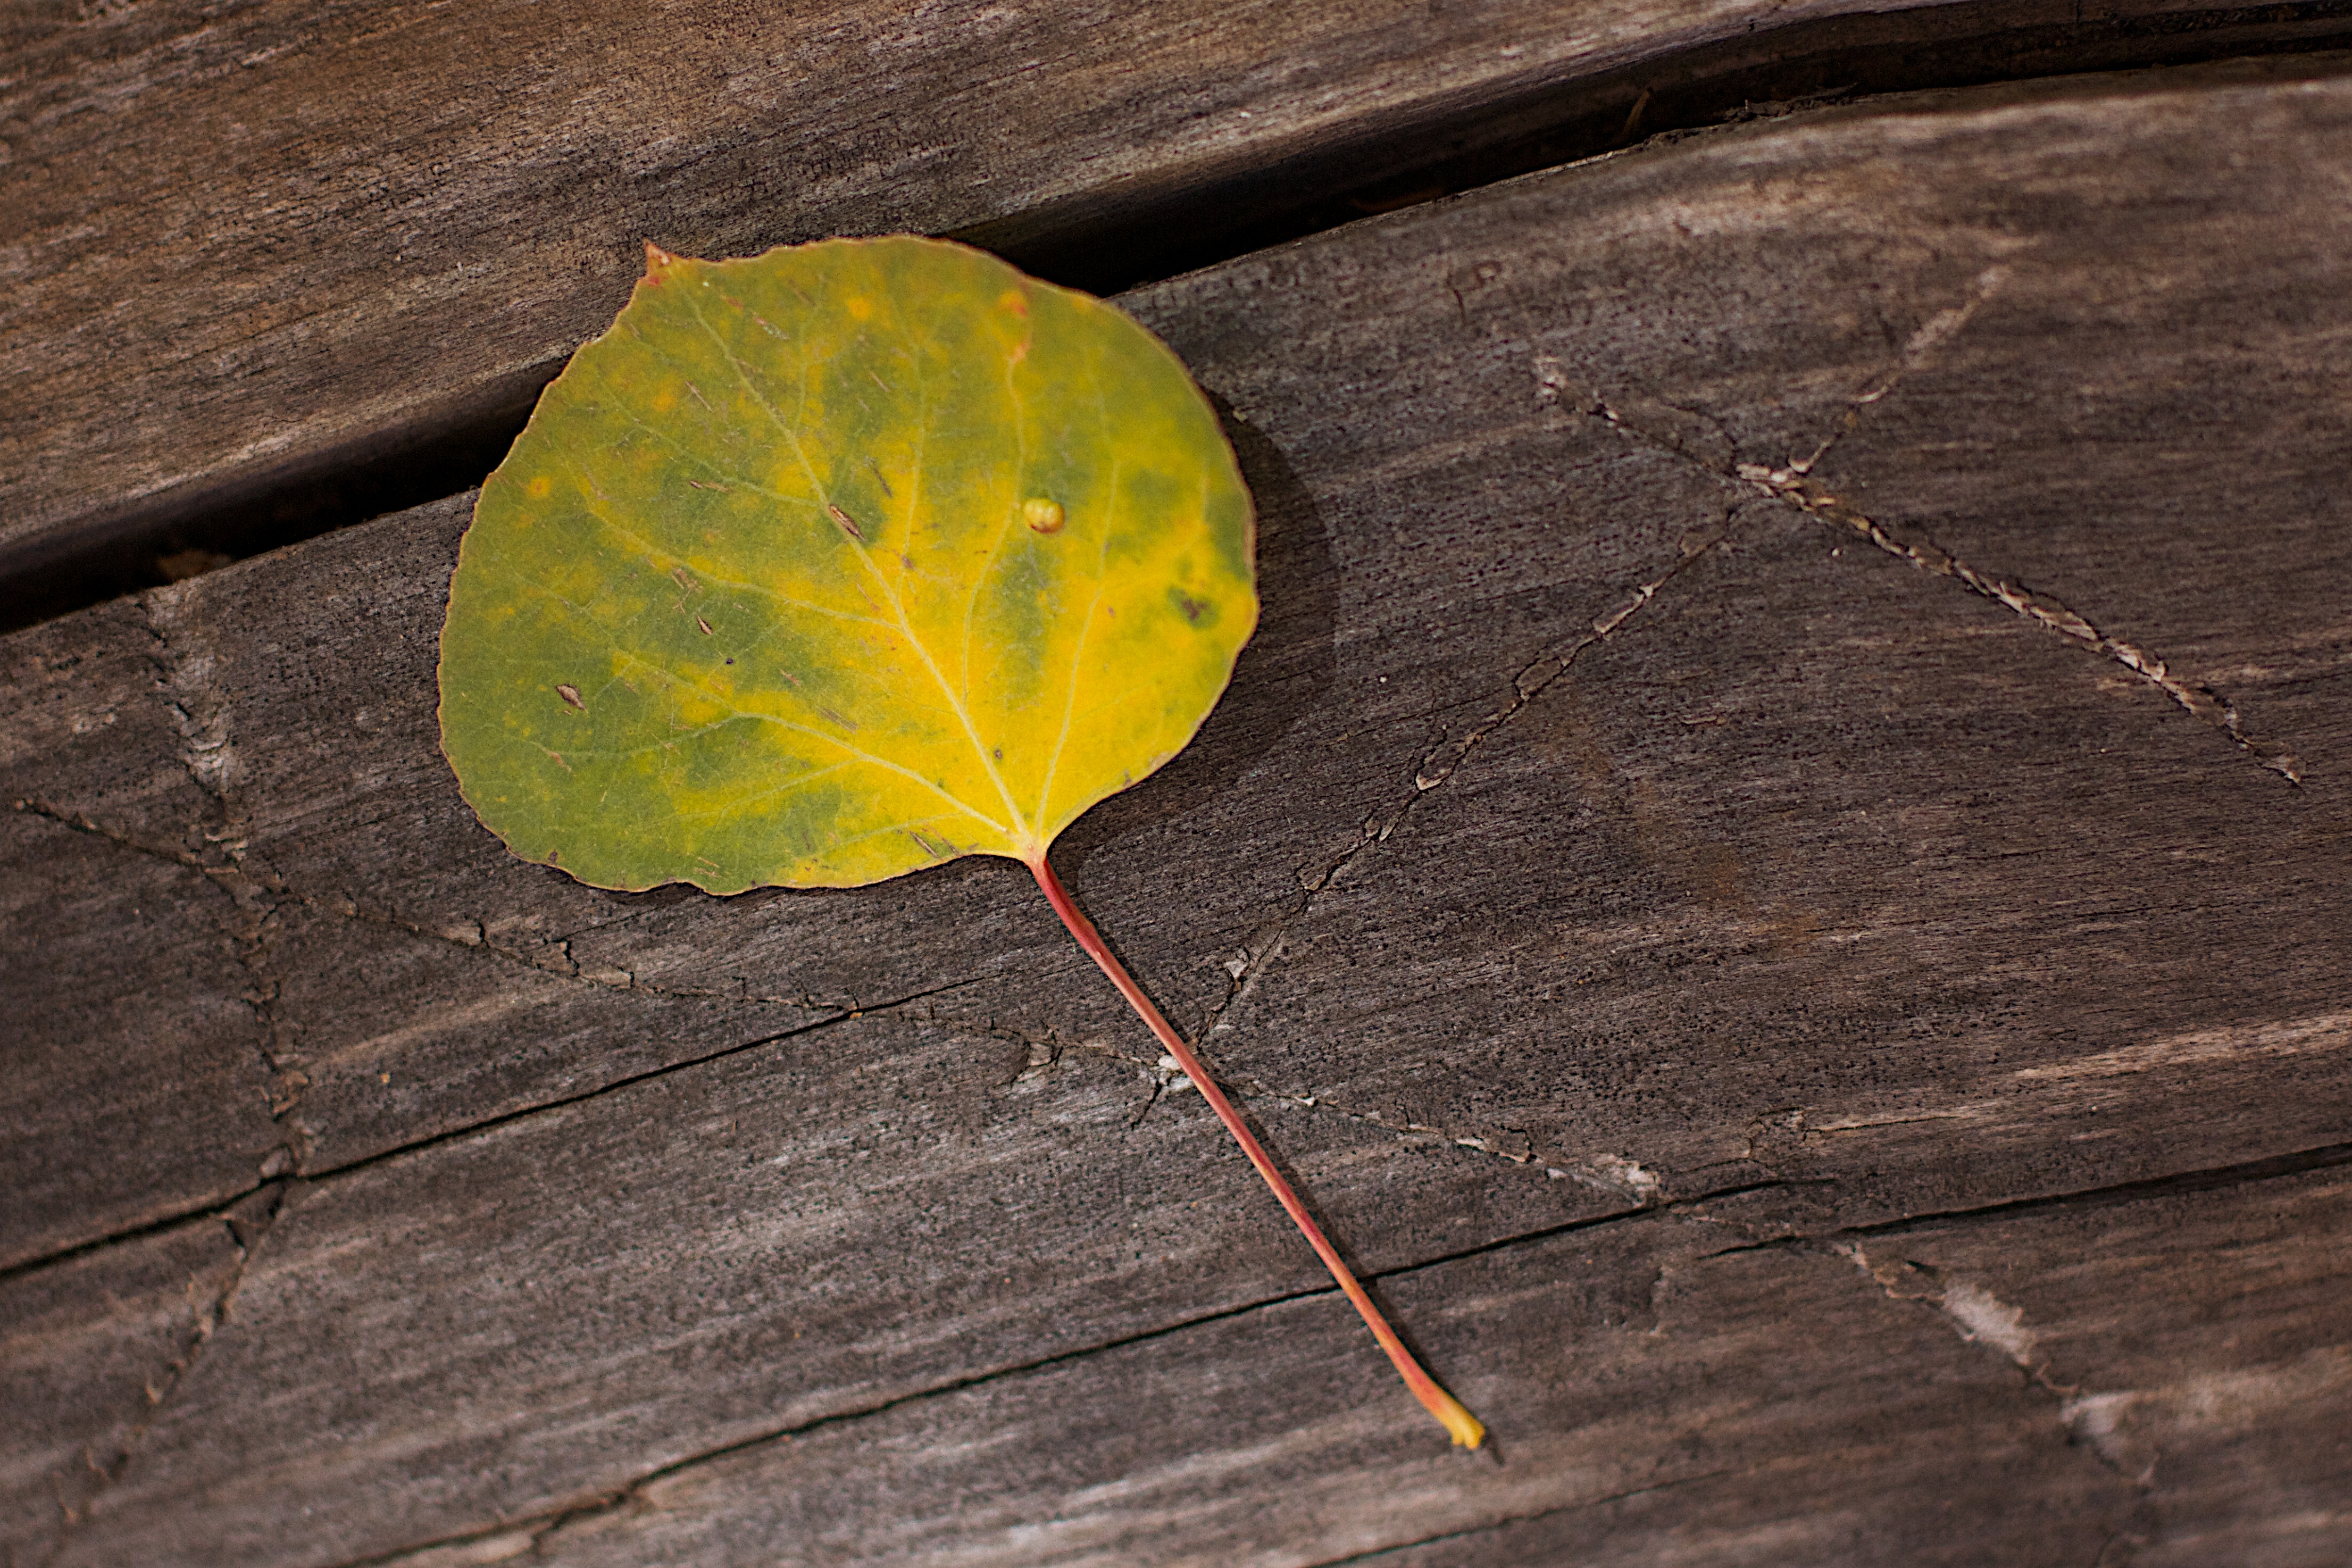
tree, nature, branch, plant, wood, leaf, flower, petal, green, color, autumn, soil, botany, yellow, flora, close up, aspen, macro photography, plant stem